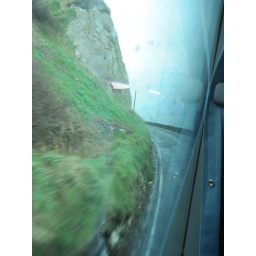
Tuesday, April 5 in Northern Ireland. County Antrim, Bushmill's Distillery, the Giant's Causeway and the coast of Northern Ireland by bus